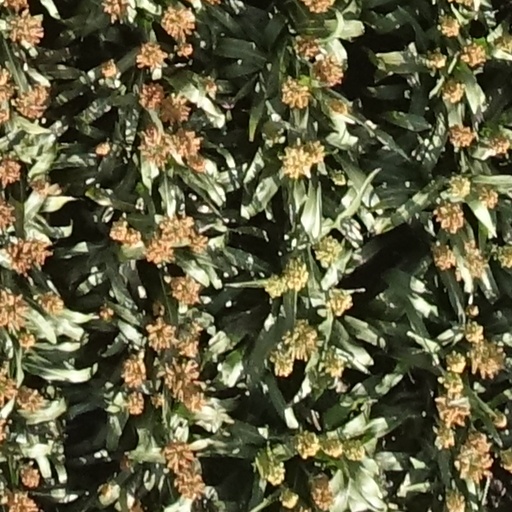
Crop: sorghum